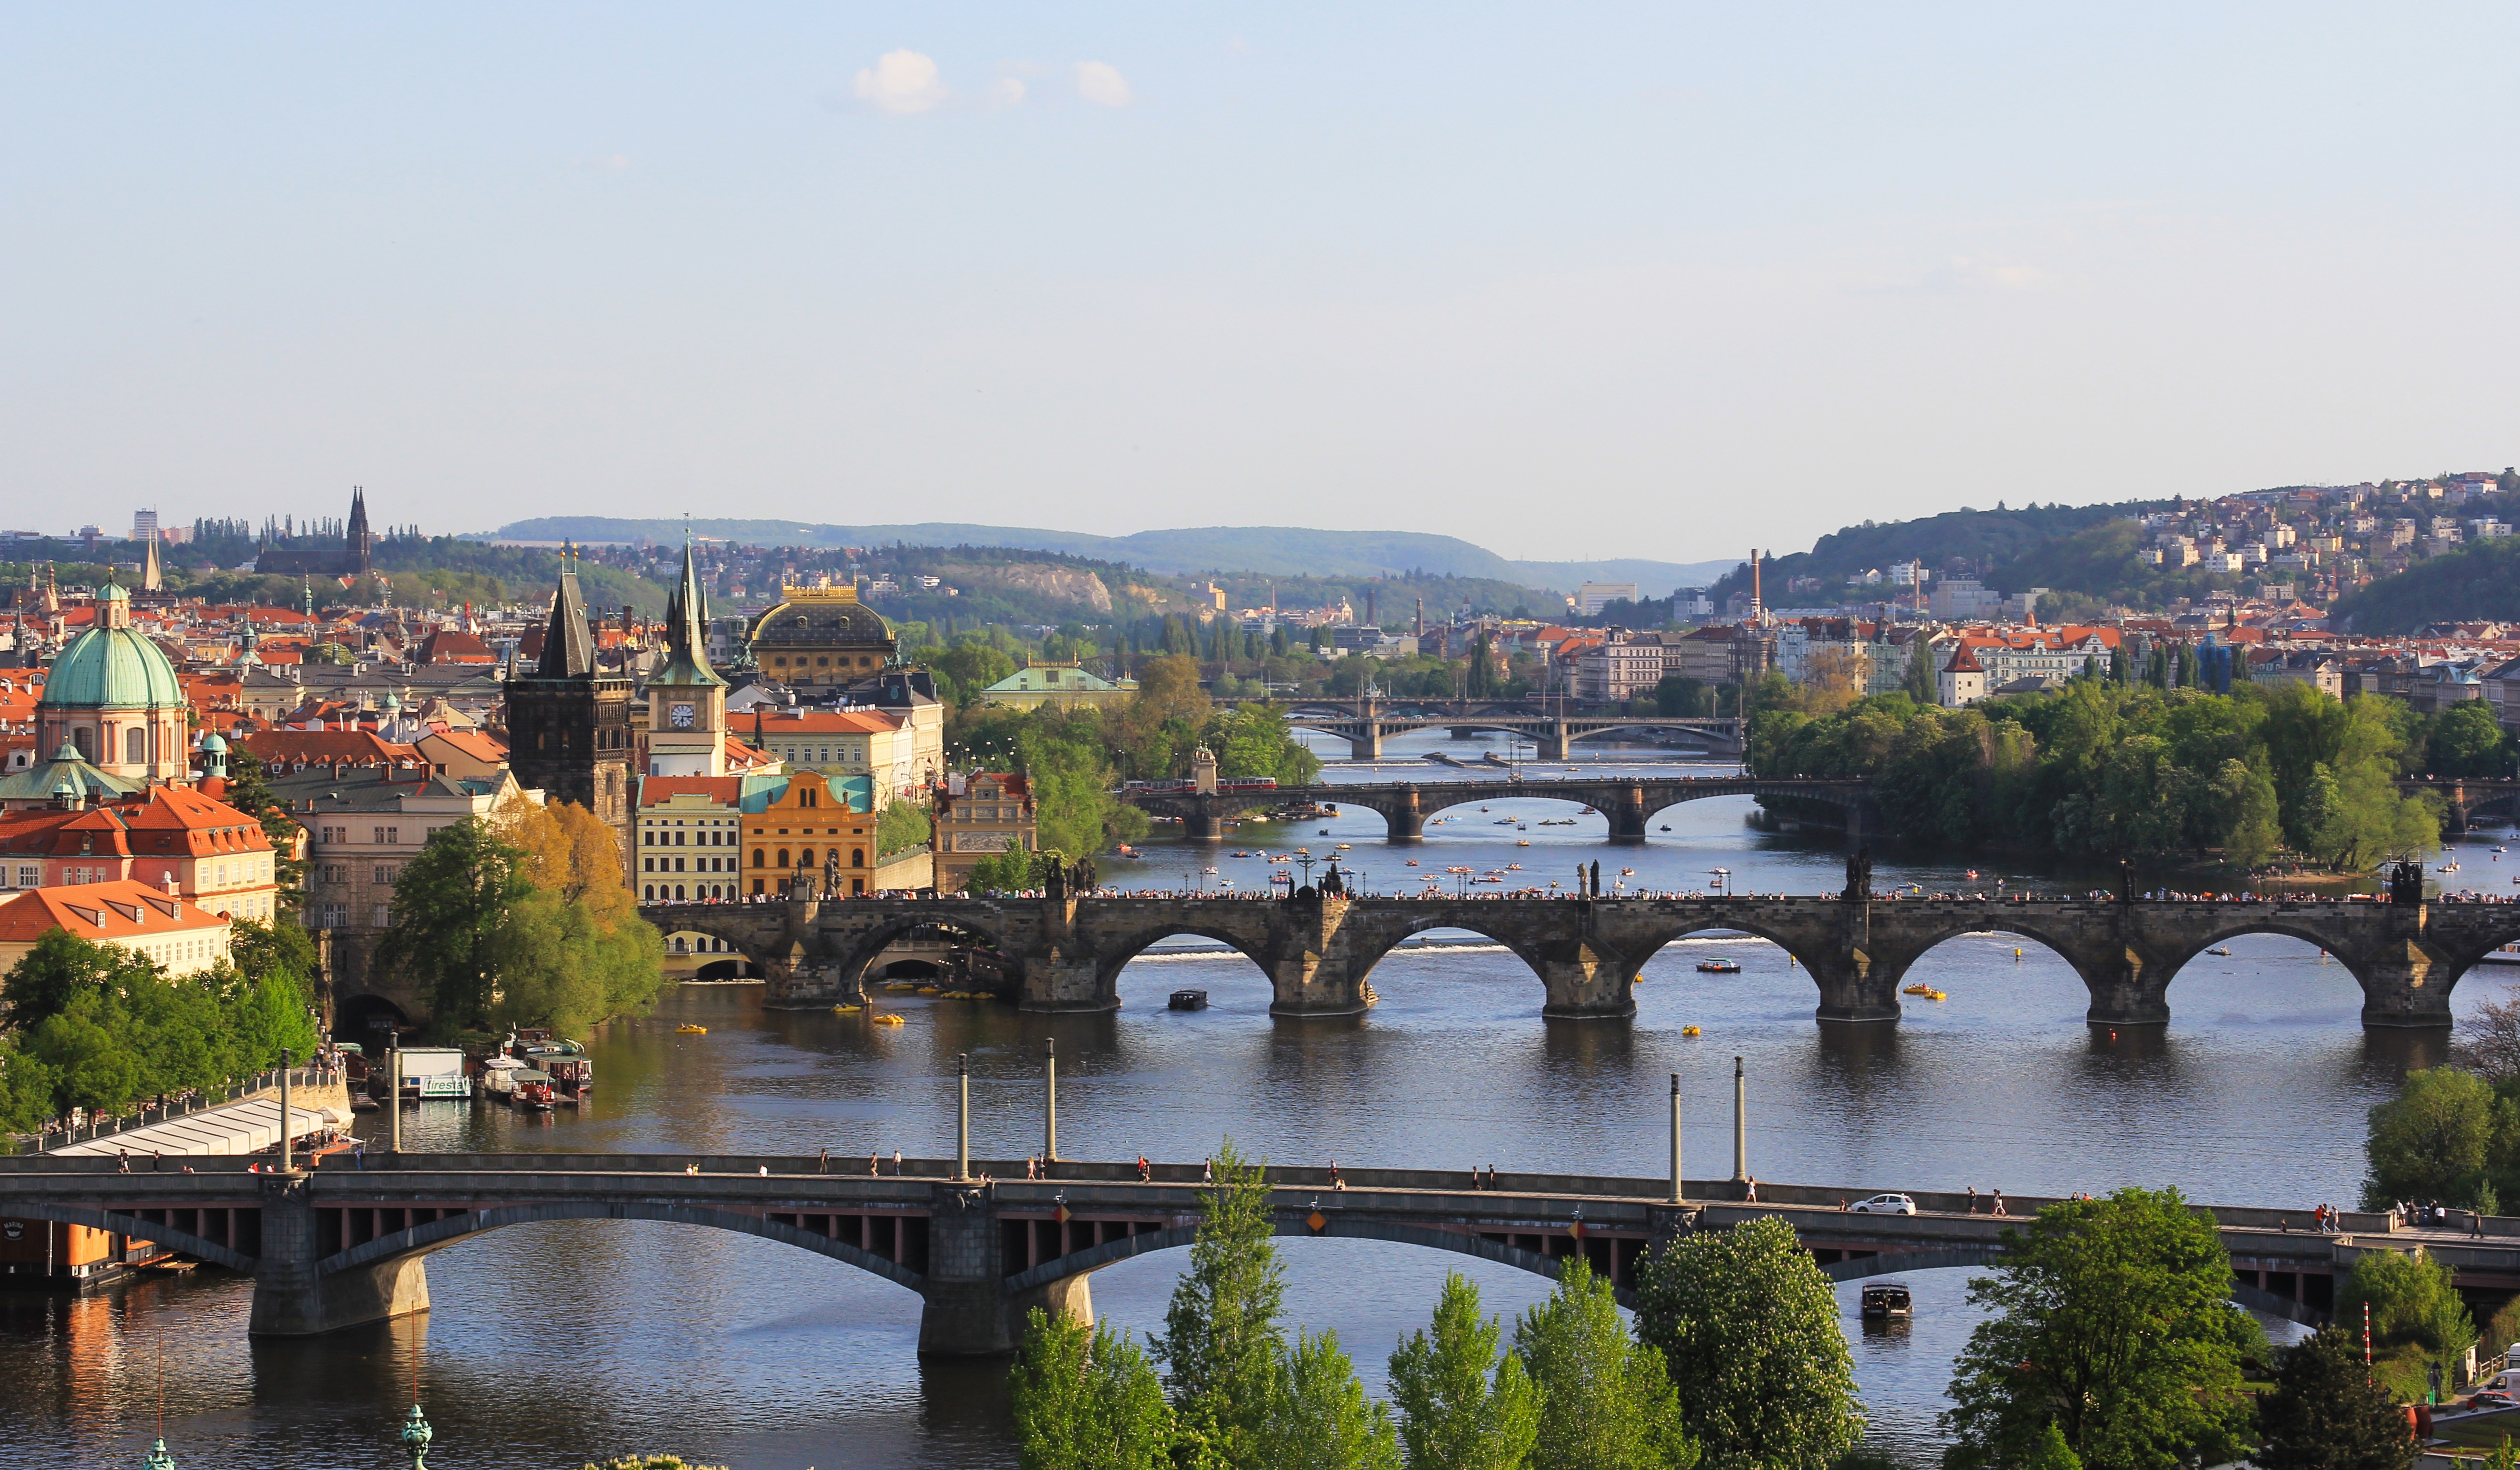
landscape, water, architecture, sky, sun, sunrise, bridge, town, view, building, old, city, river, canal, cityscape, vacation, travel, panoramic, europe, twilight, reflection, scenic, scenery, castle, landmark, church, prague, attraction, tourism, waterway, gothic, illuminated, capital, medieval, lights, praga, culture, history, european, dome, republic, connection, spectacular, charles, vltava, czech, bohemia, illumination, breathtaking, francis